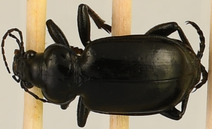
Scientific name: Calosoma affine
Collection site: Konza Prairie Agroecosystem NEON (KONA), plot KONA_007